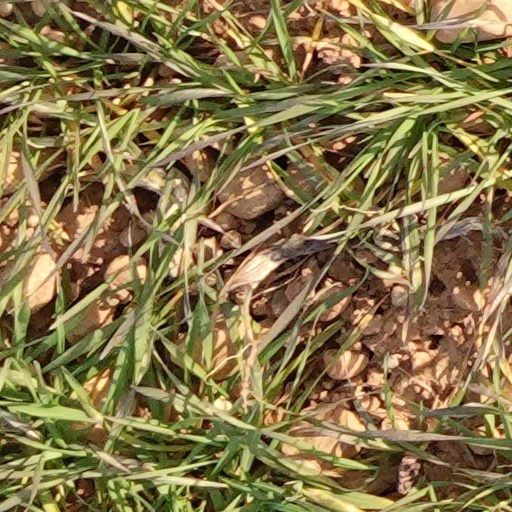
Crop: wheat